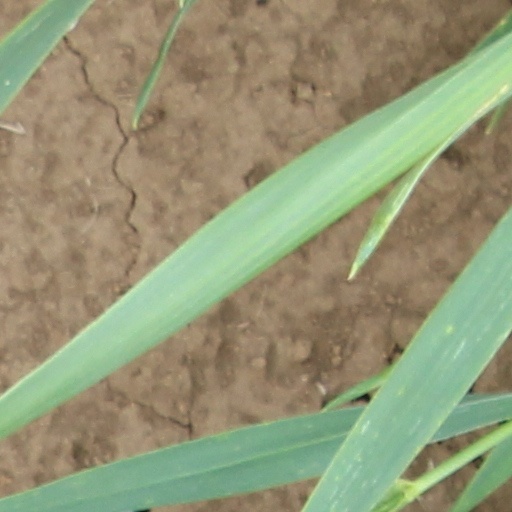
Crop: wheat